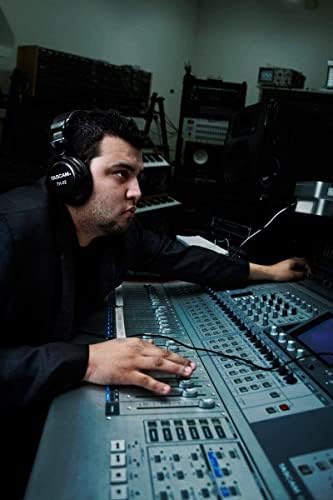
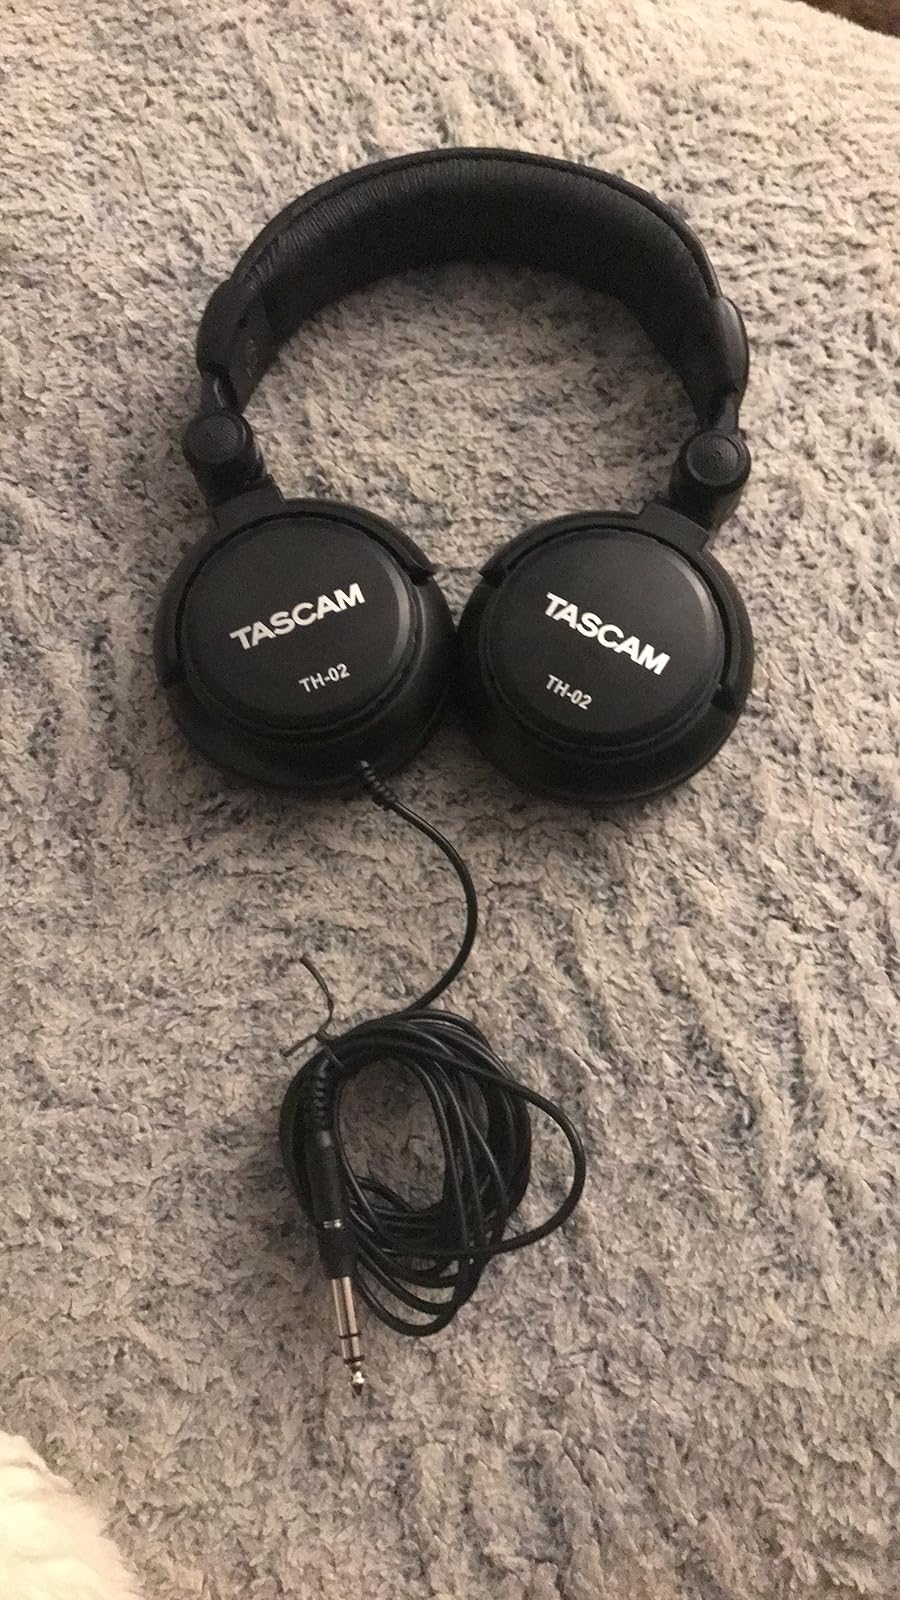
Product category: headphones
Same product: yes